Evangeline Lilly

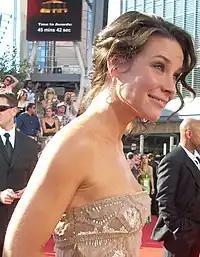
Lilly at the 60th Primetime Emmy Awards in 2008

In 2008, Lilly appeared in the film "The Hurt Locker", directed by Kathryn Bigelow. The film received widespread acclaim and went on to be nominated in nine categories at the 82nd Academy Awards, winning six of these including Best Picture. Lilly and the cast won the Gotham Independent Film Award for Best Ensemble Cast and the Washington D.C. Area Film Critics Association Award for Best Ensemble. That same year, Lilly had a leading role in the psychological thriller film "Afterwards".